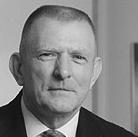
Age: 71